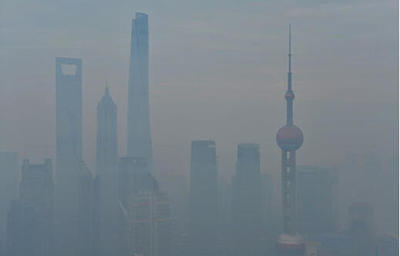
Weather: foggy or hazy